Bed

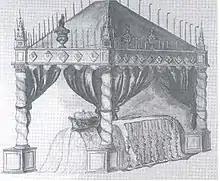
Drawing of a candle-lit mourning bed ("Trauergerüst") for abbess Franziska Christine von Pfalz-Sulzbach, 1776

One of the largest beds in the world is the Great Bed of Ware, made in about 1580. It is wide, long. The bed is mentioned by Shakespeare in "Twelfth Night". It is now in the Victoria and Albert Museum (V&A) in London. Another bed in the V&A is the Golden Bed created by William Burges in 1879.